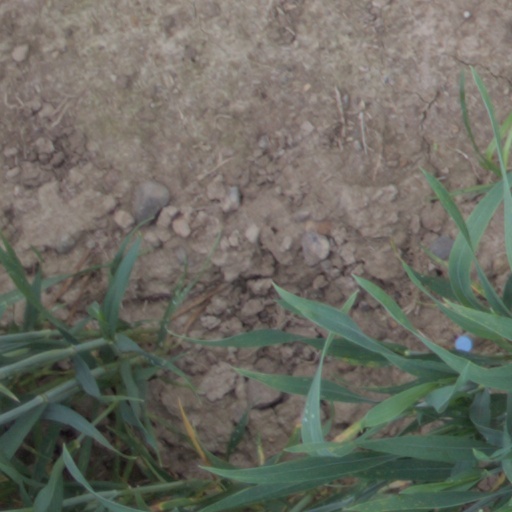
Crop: wheat